Dromkeen Medal

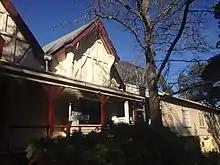
Entrance to Dromkeen Gallery, near Riddell's Creek Victoria

In 1994 an annual award was created to recognise someone working in an Australian library setting "in recognition of the important role they play in introducing young people to literature and encouraging an enjoyment and love of reading."